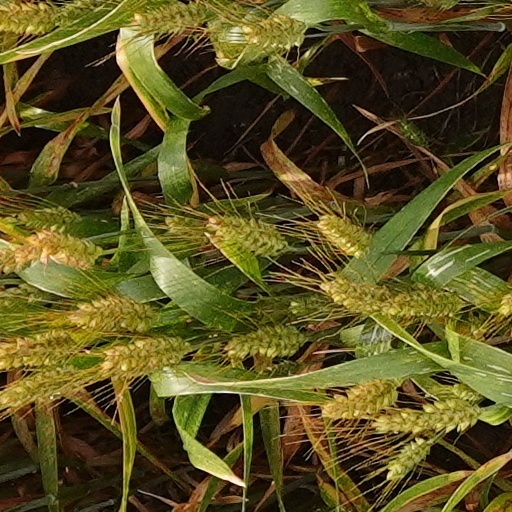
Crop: wheat